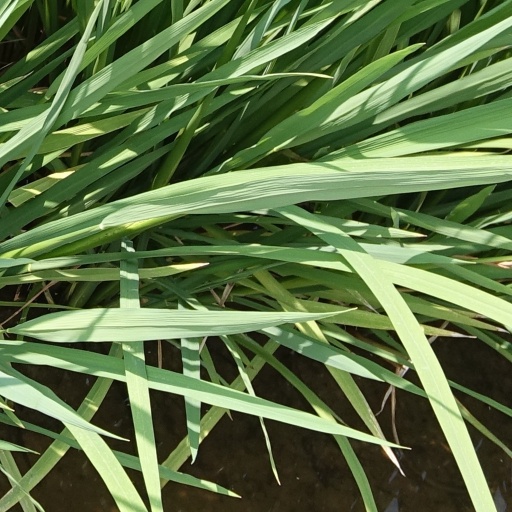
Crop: rice